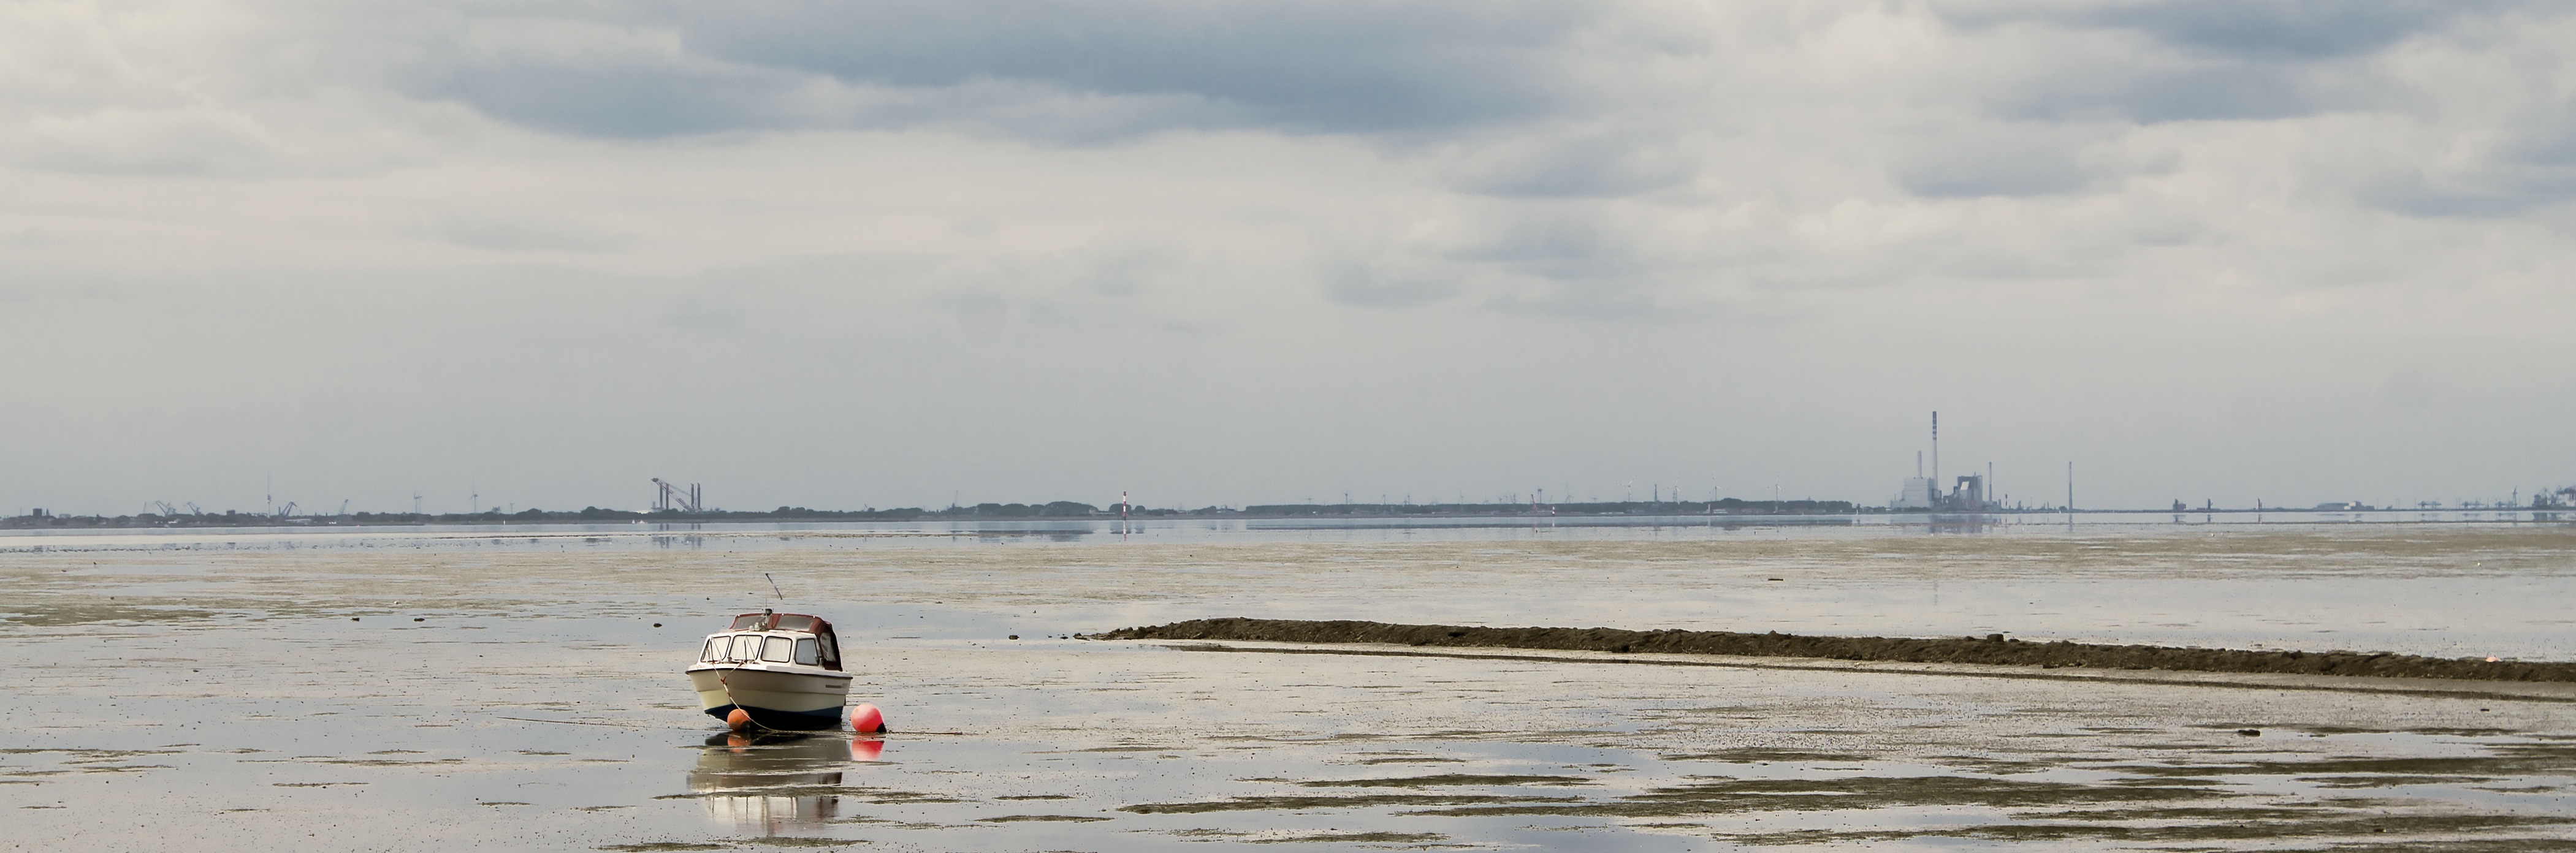
beach, landscape, sea, water, shore, boot, mud, object, wetland, mudflat